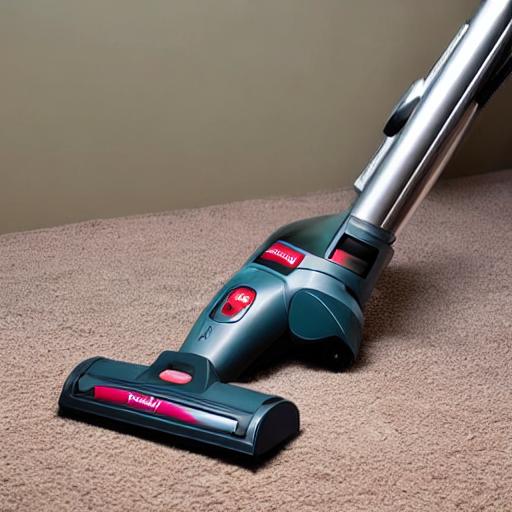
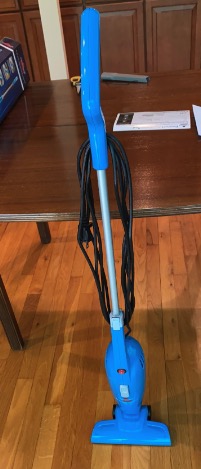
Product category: items_vacuum
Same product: no